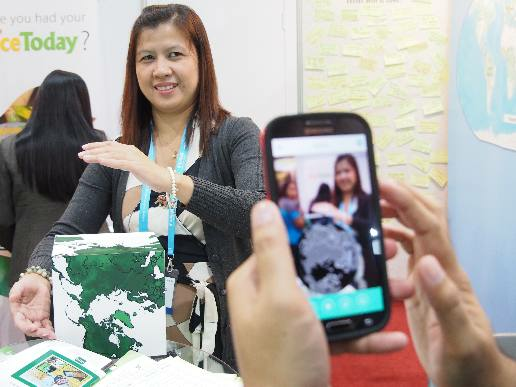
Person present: Yes